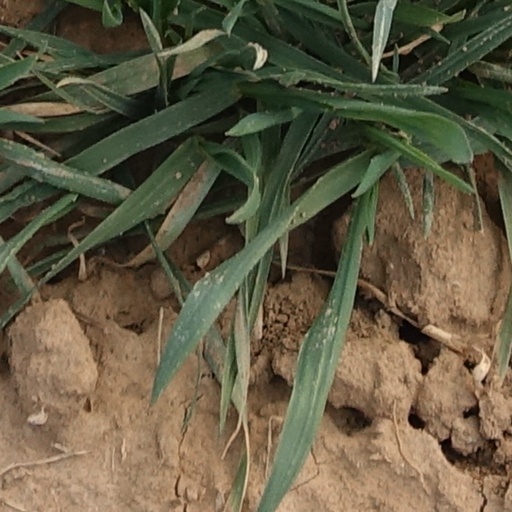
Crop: wheat